David Taylor (wrestler, born 1990)

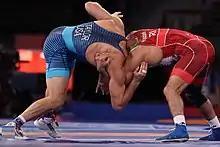
Taylor wrestling Hassan Yazdani in the Olympic finale.

On August 4, Taylor competed in the first date of men's freestyle 86 kg of the 2020 Summer Olympics, where he looked dominant enough to score technical falls over all of his three opponents on his way to the finals; four-time World Championship medalist Ali Shabanau from Belarus, '20 European Championship runner-up Myles Amine from San Marino and defending World silver medalist Deepak Punia from India. On the other side of the finale awaited rival and reigning Olympic and World Champion Hassan Yazdani from Iran, Taylor meeting him in a rubber match on August 5 after downing him twice earlier in his career. Down 0–2 to a step-out and a passivity point in the second period, Taylor scored the first takedown to tie it up, though Yazdani scored another step-out to make it 2–3 on his favor, before being blasted by Taylor for two points late in the match, resulting in the stunning upset comeback win, shocking the world as the underdog going into the match. This result gained Taylor the 2020 Summer Olympic Games gold medal and extended his win-streak to 54 matches.